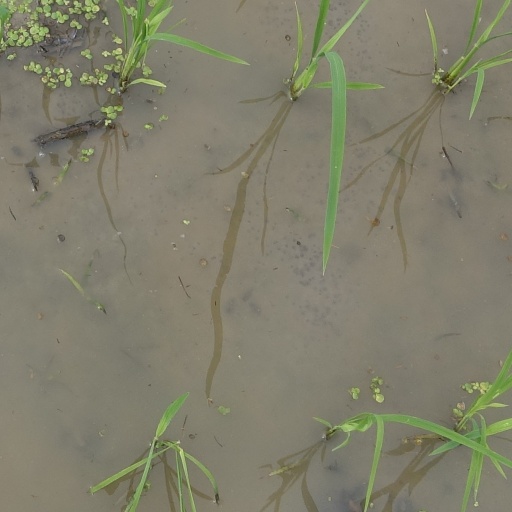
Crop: rice